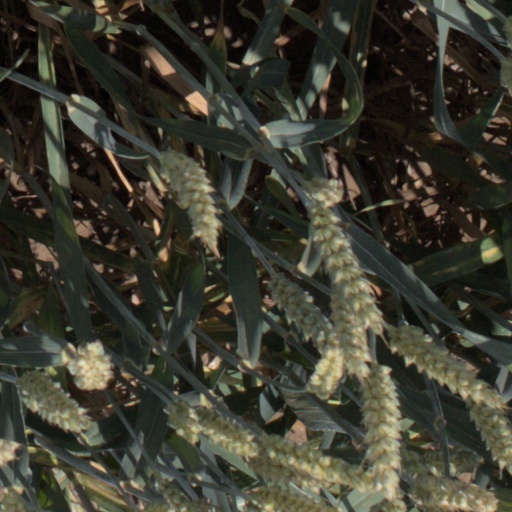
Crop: wheat